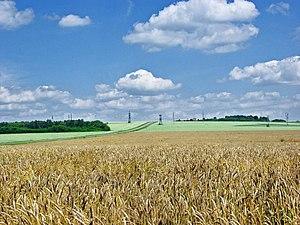
L'agriculture de la Russie est un secteur qui employait en 2004 un peu plus de 7 millions de personnes soit 9 % de la population active et représentait environ 5 % du PIB de la Russie. En 2016, les chiffres sont respectivement de 9 % de la population active et 4,5 % du PIB. Cette agriculture dispose d'une superficie considérable mais seulement une faible fraction, 122 millions d'hectares soit moins de 10 % de la superficie totale, est cultivée du fait d'un climat souvent aride ou d'une période de fertilité trop brève. Cependant cette superficie représente des terres agricoles sept fois plus étendues qu'en France par exemple. L'agriculture a ainsi dû se développer dans un environnement naturel souvent hostile : terres peu fertiles, sécheresses et événements climatiques brutaux. Ainsi, du fait de ces contraintes, les exploitations agricoles dans les régions du sud et l'ouest de la Sibérie se sont spécialisées plutôt dans la céréaliculture tandis que les régions du nord sont principalement dédiées à l'élevage.